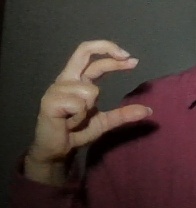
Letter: thal